Japan national football team

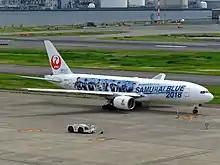
Boeing 777-289 Samurai Blue Jet

The national team kit design has gone through several alterations in the past. In the early 1980s, the kit was white with blue trim. The kits worn for the 1992 Asian Cup consisted of white stripes (stylized to form a wing) with red diamonds. During the 1996 Asian Cup and the 1998 World Cup, the national team kits were blue jerseys with red and white flame designs on the sleeves, and were designed by JFA (with the sponsor alternating each year between Asics, Puma, and Adidas). The 1996 design was reproduced in a special kit used against Syria on 7 June 2017.